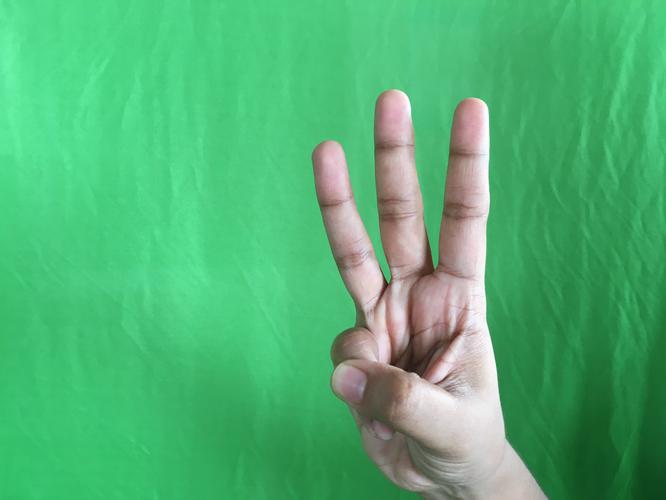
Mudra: Trishulam
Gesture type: single_hand